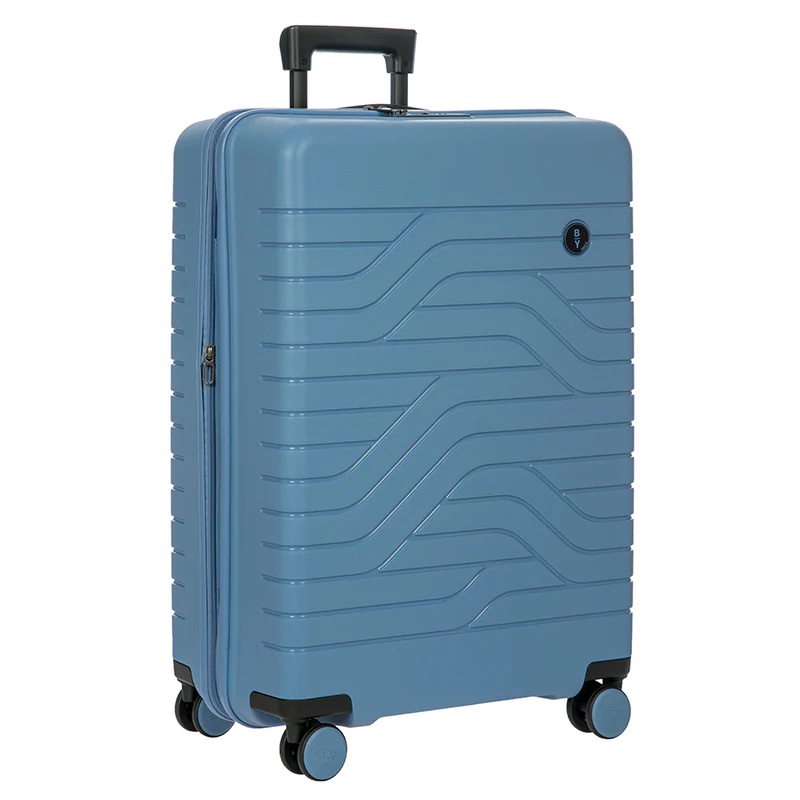
B/Y Ulisse Large Expandable Spinner - Grey Blue
Introducing the Ulisse expandable large trolley from Bric’s, a modern reimagining of travel luxury. Crafted with meticulous attention to detail, this piece combines lightweight strength with sleek, urban elegance. Its durable polypropylene shell is paired with a TSA-approved lock and expandable depth, ensuring both security and flexibility for your journeys, and built-in USB for charging on the go. Inside, thoughtful compartments and a removable, washable bag enhance your packing experience, while the smooth, silent wheels guarantee effortless movement. A testament to Italian craftsmanship, this carry-on reflects Bric’s heritage of style, functionality, and timeless design. Lightweight. durable polypropylene outer shell Four 360° double wheels with rubber coating for a smooth, quite glide Zip expansion system adds up to 1.57 inches (4 cm) of packing space Built-in USB port TSA-approved combination lock Front zip pocket to store all essentials Ergonomic, aluminum retractable handle with 3 intermediate heights Internal flat mesh pocket for additional organization Cross-straps to keep clothing in place Removable wash bag for laundry or shoes Dimensions: Height: 31 inches Width: 21 inches Depth: 12 inches Volume: 120 Liters Weight: 10.6 pounds / RELY ON US. YOUR TRUSTED TRAVEL SOURCE. / WARNING: Cancer and Reproductive Harm. For more information, go to www.P65Warnings.ca.gov .
Brand: Bric's
Category: Luggage & Bags > Suitcases > Checked Suitcases